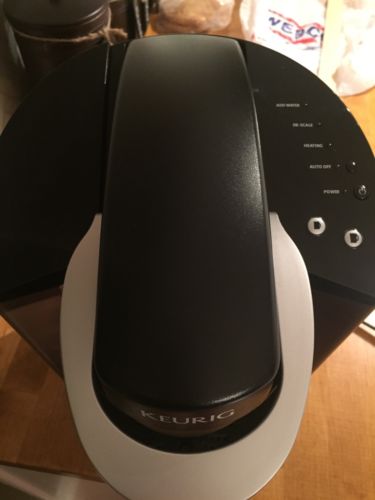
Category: coffee maker